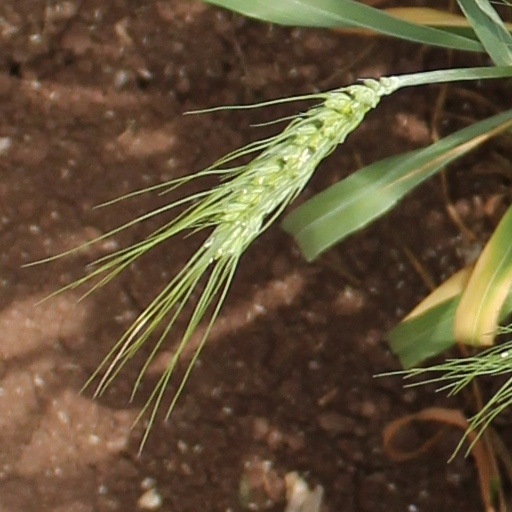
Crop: wheat